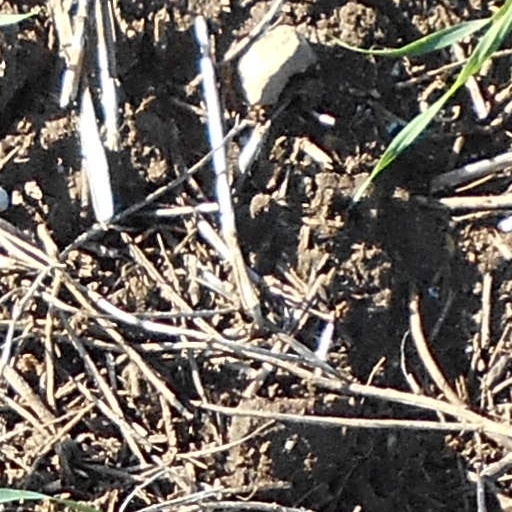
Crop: wheat